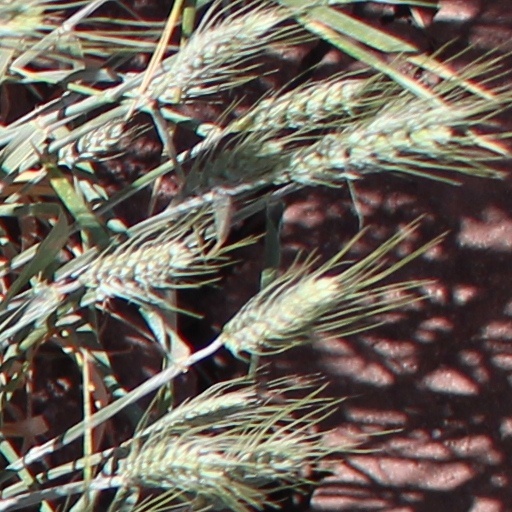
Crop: wheat